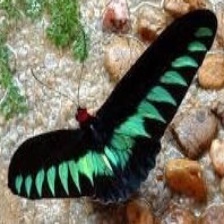
Species: BROOKES BIRDWING